Tandy 1000

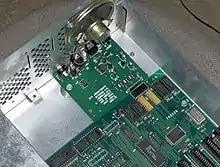
The SL's sound/reset satellite board

The Tandy 1000 SL and SL/2 feature an Intel 8086 processor running at 8 MHz. This is socketed, and thus upgradeable with an NEC V30. The SL comes with of RAM preinstalled, whereas the SL/2 offers . Both machines can be expanded to , although the graphics controller reserves a portion of this memory, yielding only to the operating system, even on systems using add-in ISA graphic cards. The SL line has the mic/earphone ports, volume knob, and reset button on a small satellite board. A jumper on the board allows the user to change the microphone input to a line-level output. The SL series offers five 8-bit XT-compatible ISA slots, and does not come with pre-installed real-time clock chips, making them optional upgrades in the form of the plug-in Dallas DS1216E SmartWatch.